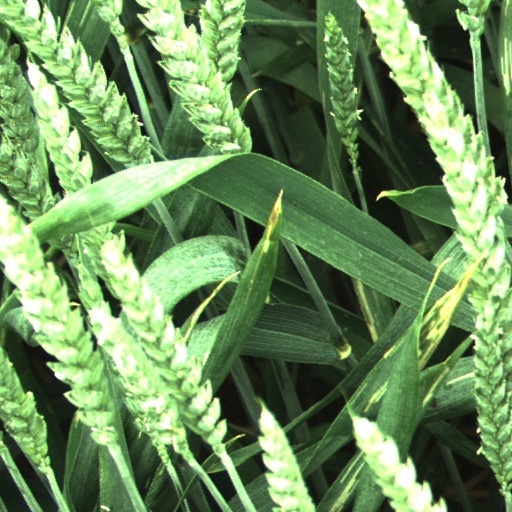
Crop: wheat